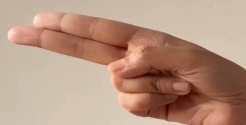
ASL sign: H